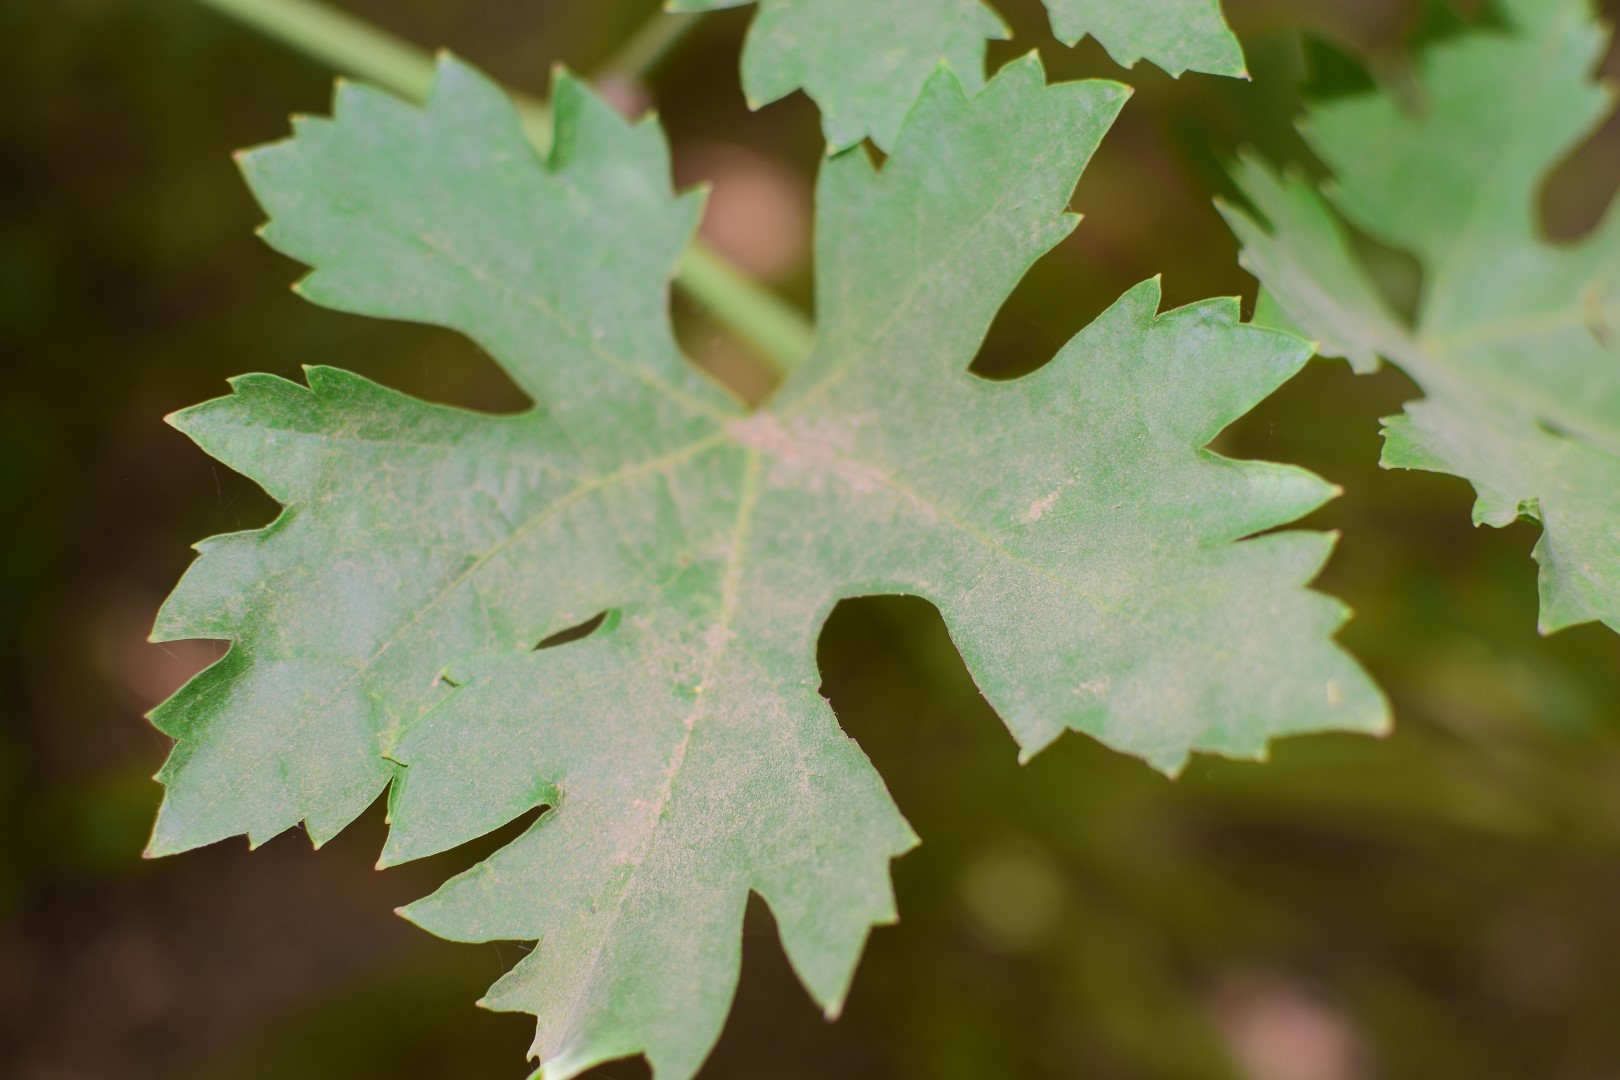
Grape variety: Riasi